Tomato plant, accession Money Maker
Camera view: horizontal (90 deg, fisheye); turntable rotation: 0 degrees
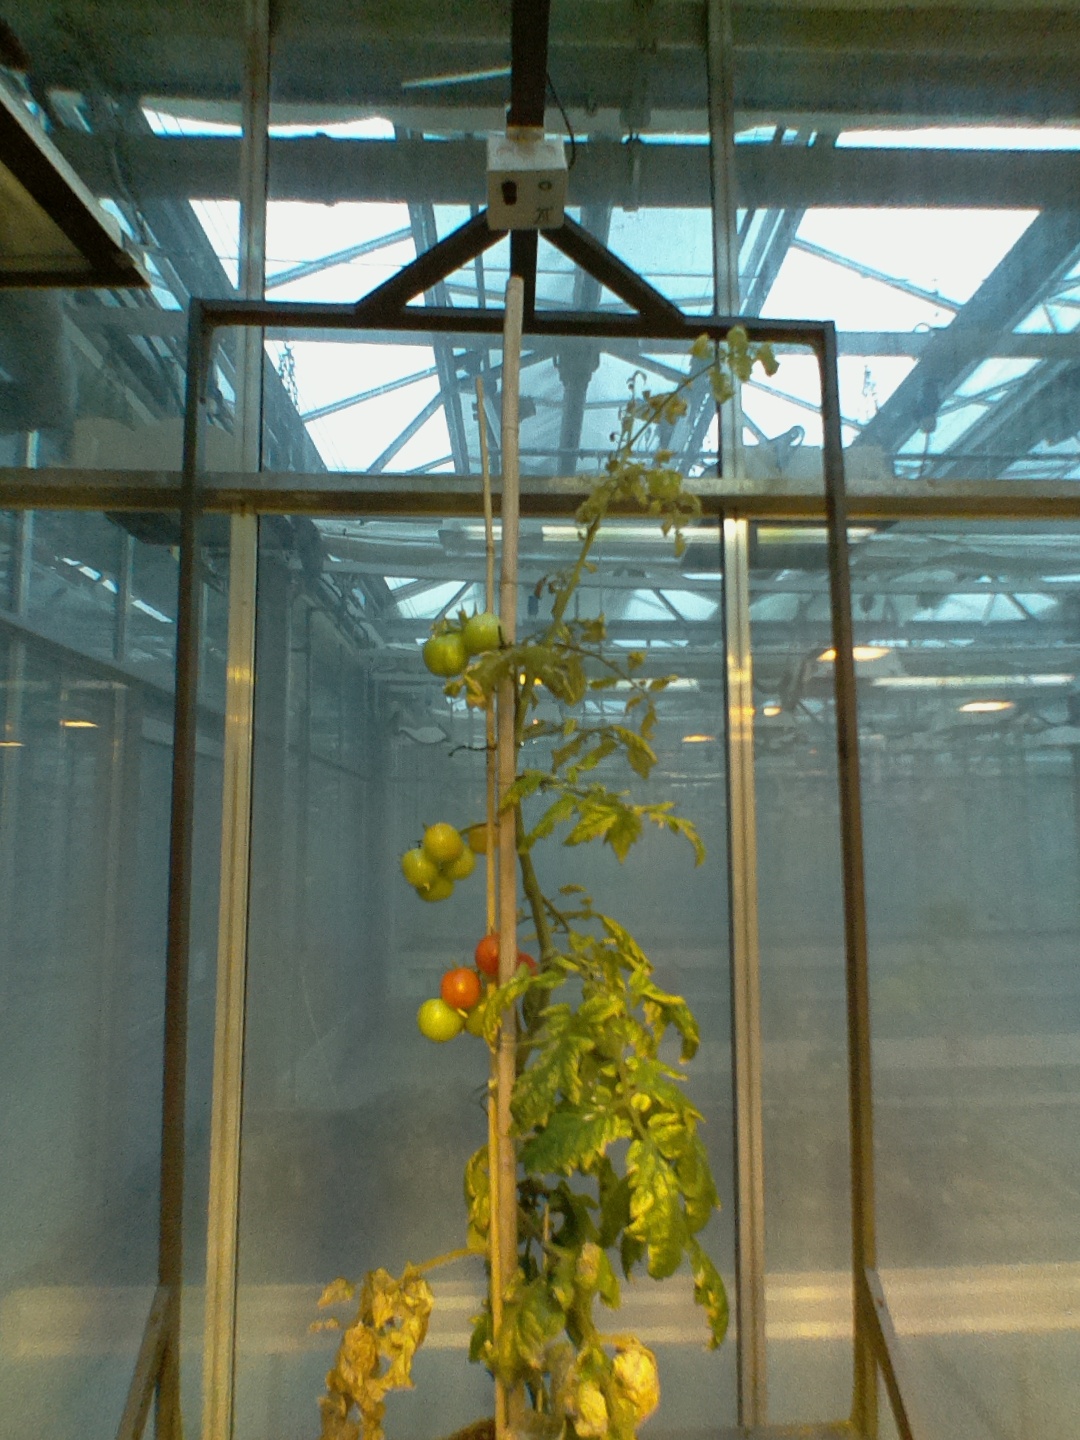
BBCH growth stage 84: 40%-50% of fruits show typical fully ripe color